UT Arlington Mavericks men's wheelchair basketball

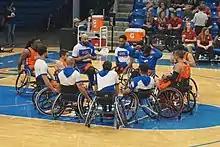
A wheelchair basketball team in a huddle

The UT Arlington Movin' Mavs men's wheelchair basketball team, previously known as the UTA Freewheelers, is the men's college wheelchair basketball team representing the University of Texas at Arlington (UTA). Established in 1976 as the UTA Freewheelers, the team played at the club level against other colleges and universities in Texas during the 1970s and 1980s. It has played under the auspices of the National Wheelchair Basketball Association (NWBA) since 1988, when the team was renamed the Movin' Mavs. Its inaugural coach, from 1976 until 2008, was Jim Hayes. The team was coached by Doug Garner from 2008 until 2022 when he retired. In fall of 2022, Aaron Gouge was hired as the new head coach for the team.